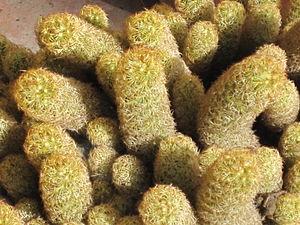
Mammillaria elongata est une plante de la famille des cactées.